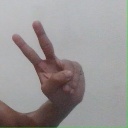
अक्षर: ऐ